District of Columbia statehood movement

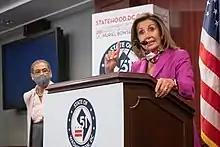
House Speaker Nancy Pelosi speaking in support of D.C. statehood in 2020.

Alternative proposals to statehood have been proposed to grant the district varying degrees of greater political autonomy and voting representation in Congress. Most proposals generally involve treating the District of Columbia more like a state or allowing Maryland to take back the land it donated to form the district.